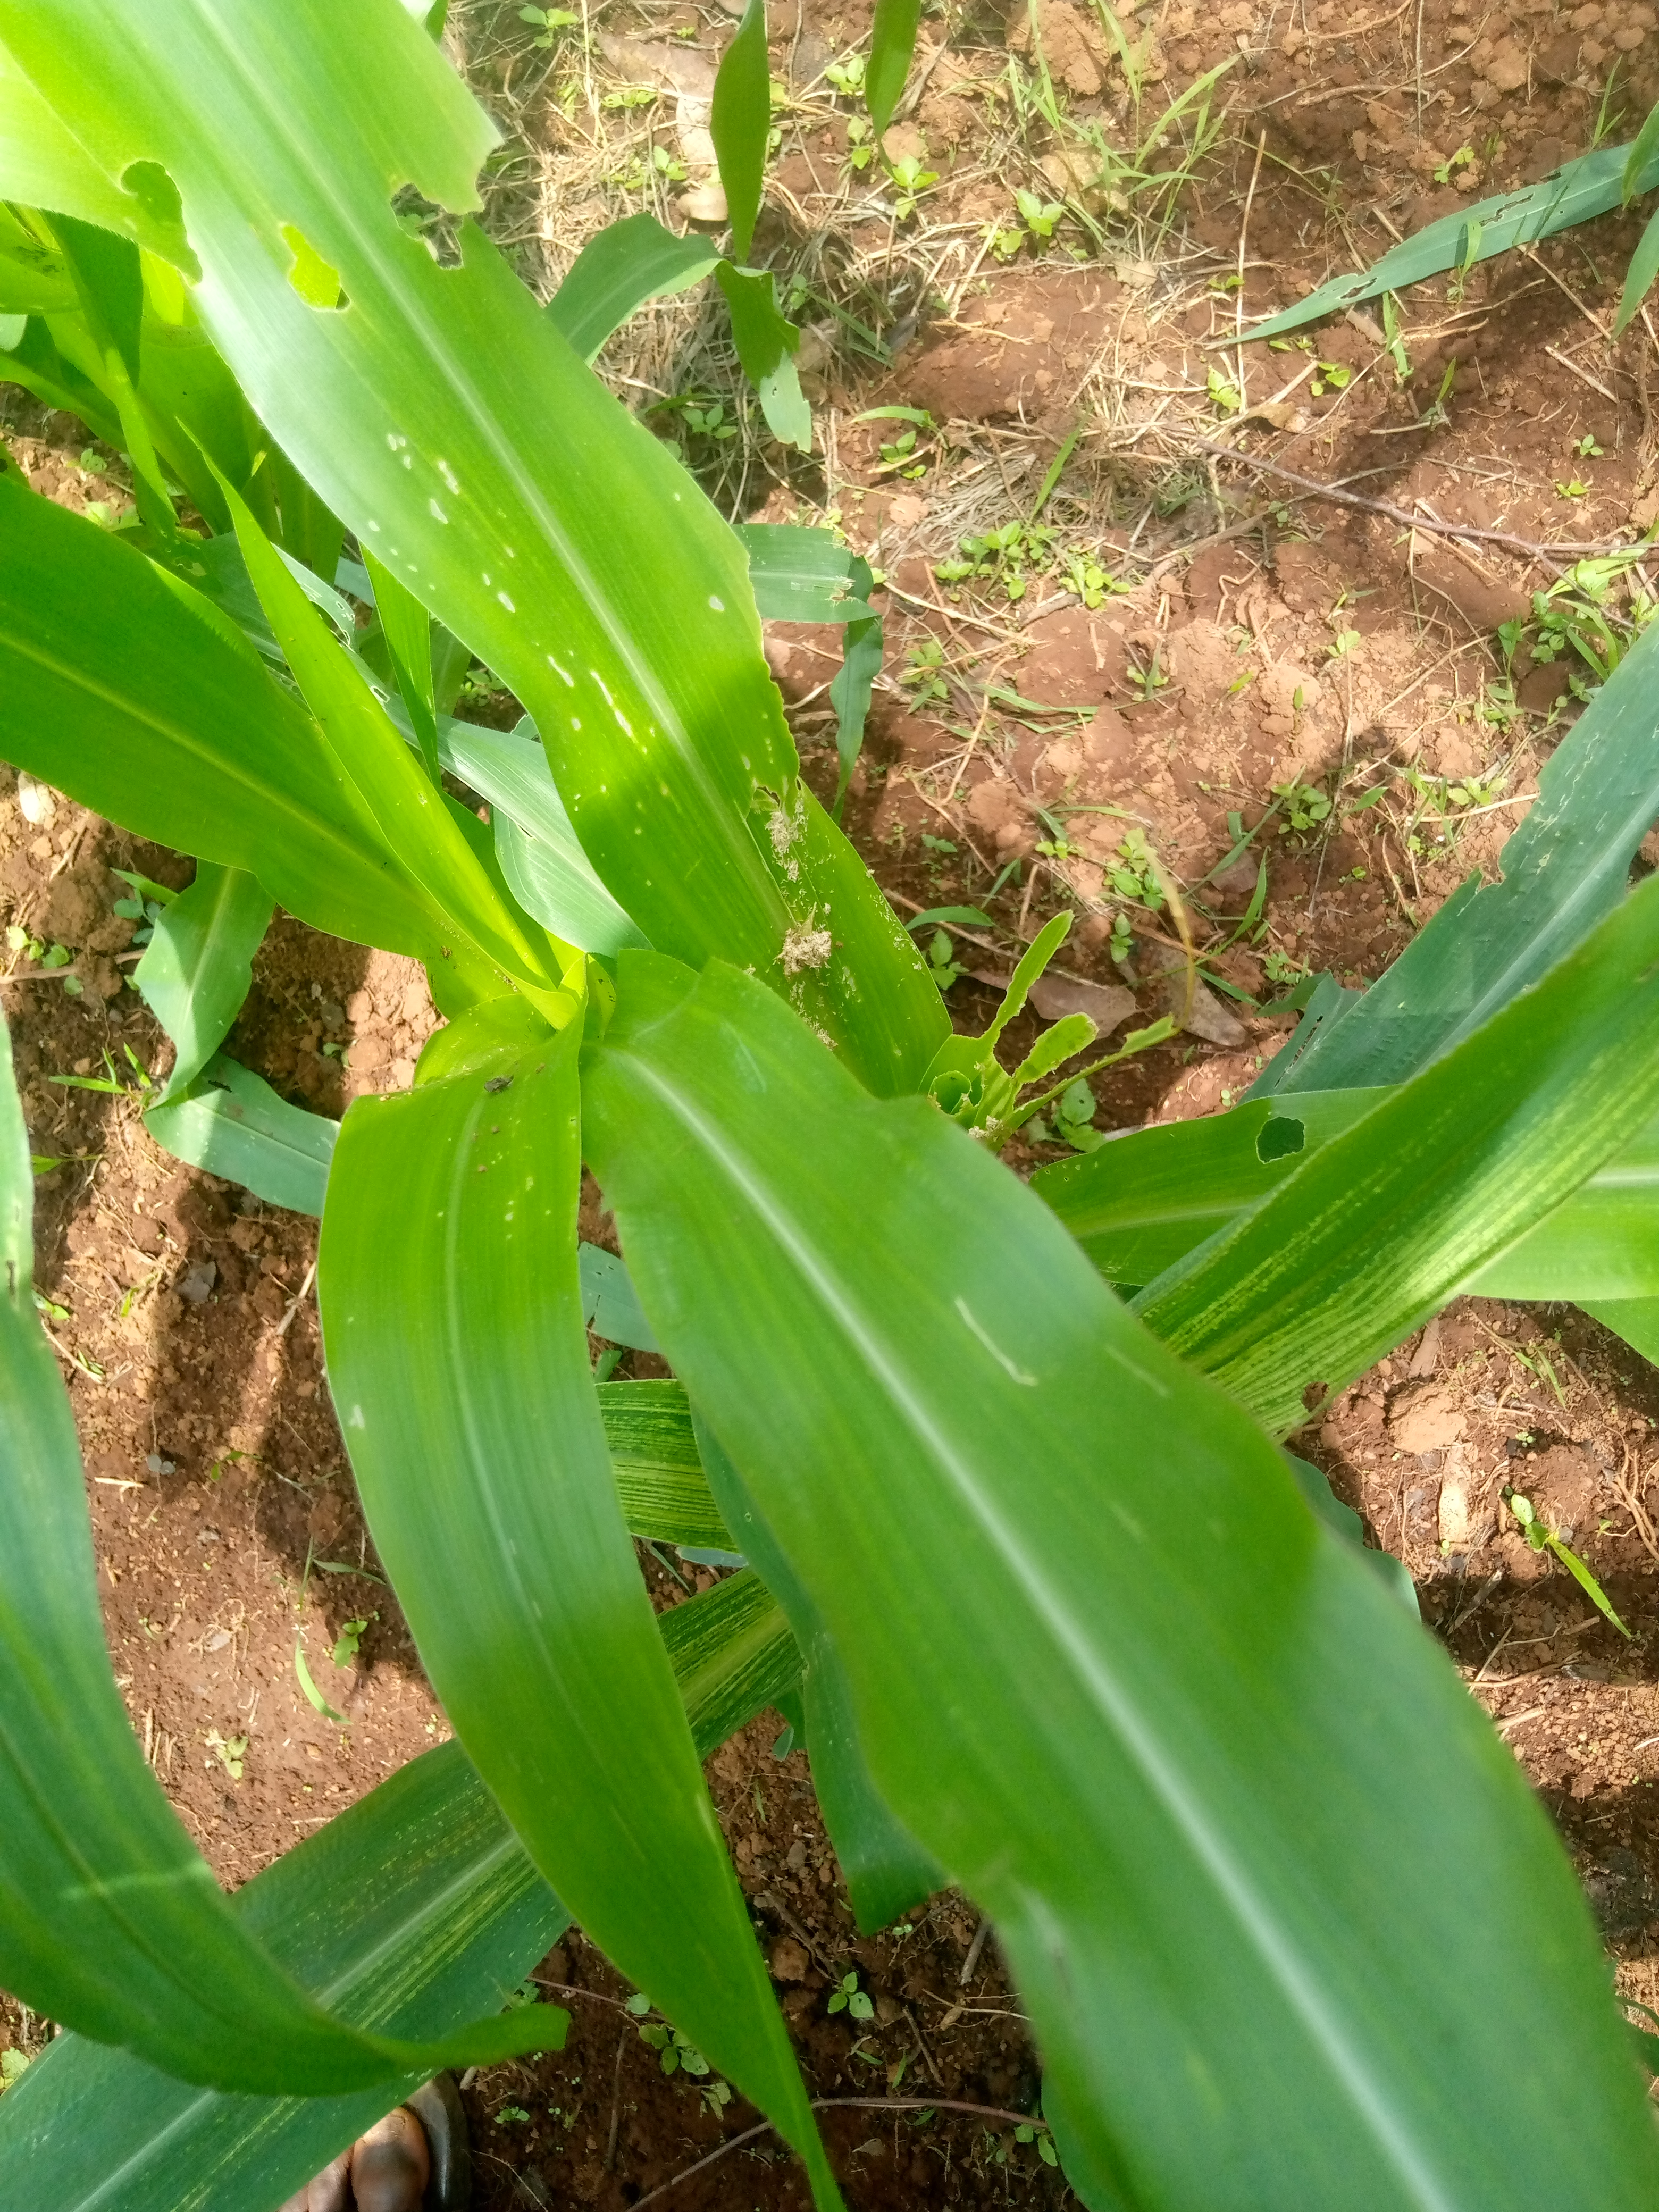
Label: spodoptera_frugiperda